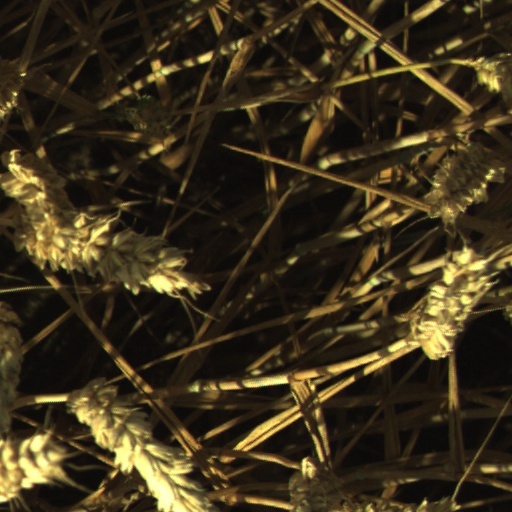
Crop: wheat